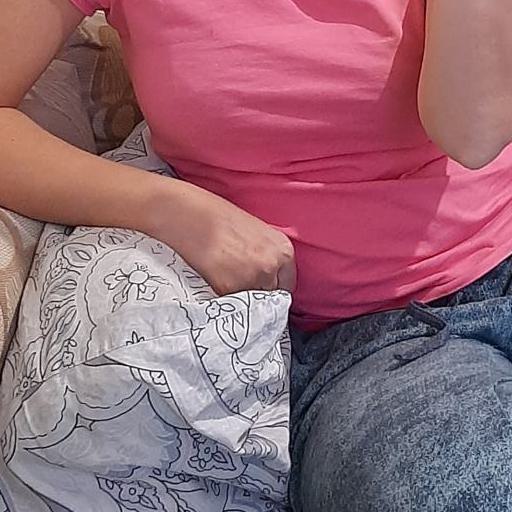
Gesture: no_gesture